Emil Werstler

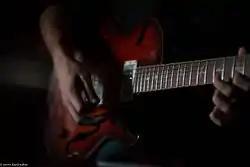
Emil Werstler photographed by Steven Walton in 2014.

As a six-string guitarist and bassist with a musical background in jazz and blues, Werstler incorporates diverse genres into his music, though he is perhaps best known for his work with metal and gypsy jazz. According to Werstler, he has been influenced by musicians and vocalists such as Martin Gore of Depeche Mode, David Eugene Edwards of Woven Hand, Anna Calvi, and Flying Lotus among others. In terms of jazz, he has also cited musicians such as George Benson, Charlie Parker, Charlie Christian, and Pat Martino as having an influence on his musical outlook.